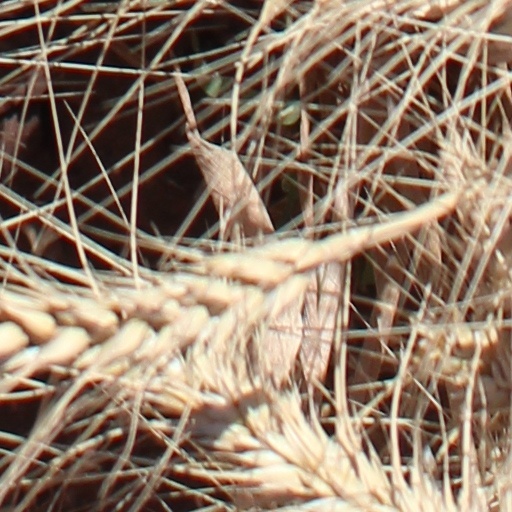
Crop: wheat